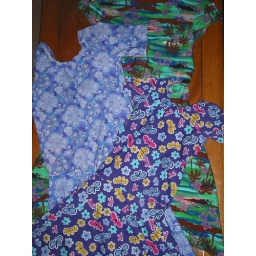
I added Nursing access for Momma (baby born yesterday), blue for a near teen, and the little girl matches AJ